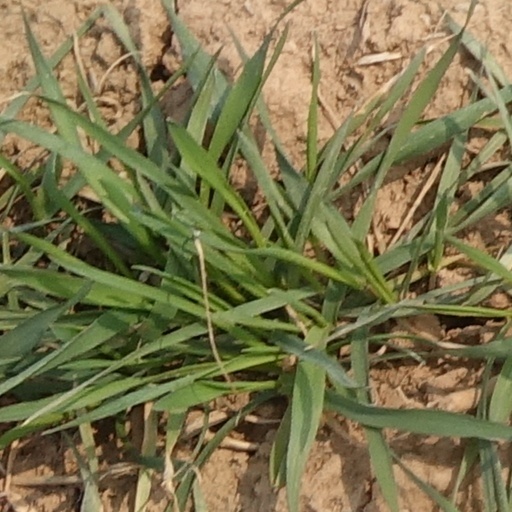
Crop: wheat